Ergot (horse anatomy)

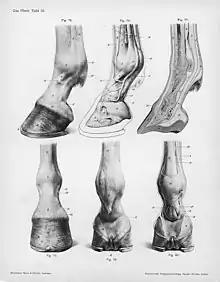
The ergot is numbered 33 (click on image for closer view)

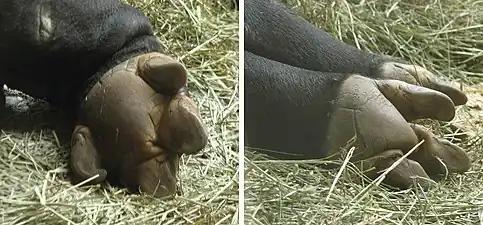
Tapir hooves showing sole pad and toes

Like the chestnut, the ergot is thought to be a vestige of some part of the ancestral foot of the multi-toed Equidae, the ergot corresponding to the sole pad of other extant members of Perissodactyla, such as the tapir and rhinoceros. Unlike the chestnut, which in the same individual may be large on the forelegs and smaller or even absent on the hindlegs, according to Ridgeway, the ergot is of roughly equal size on all four legs. However, as stated above, it is often noted that the ergot can be absent on some or all legs.